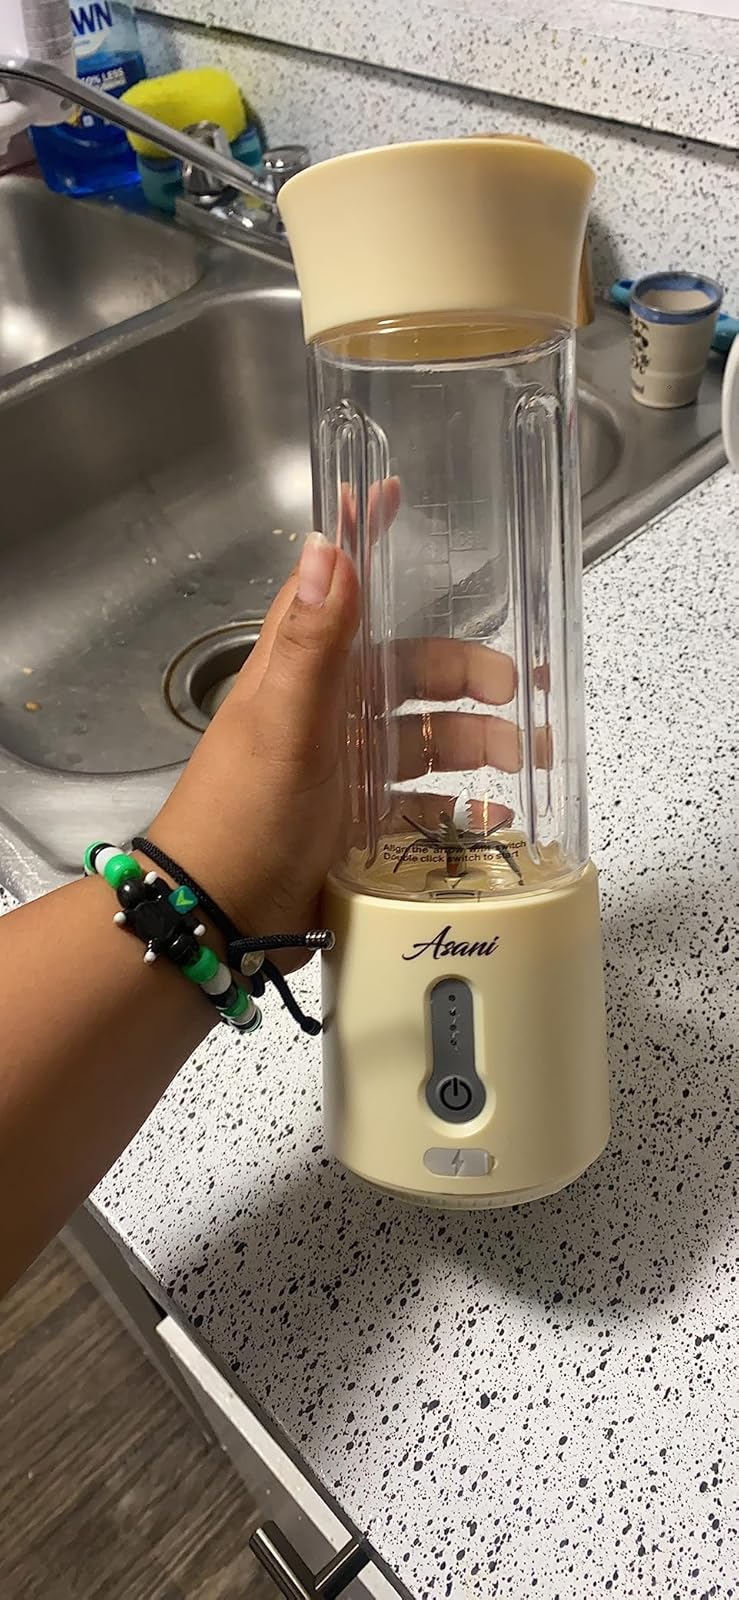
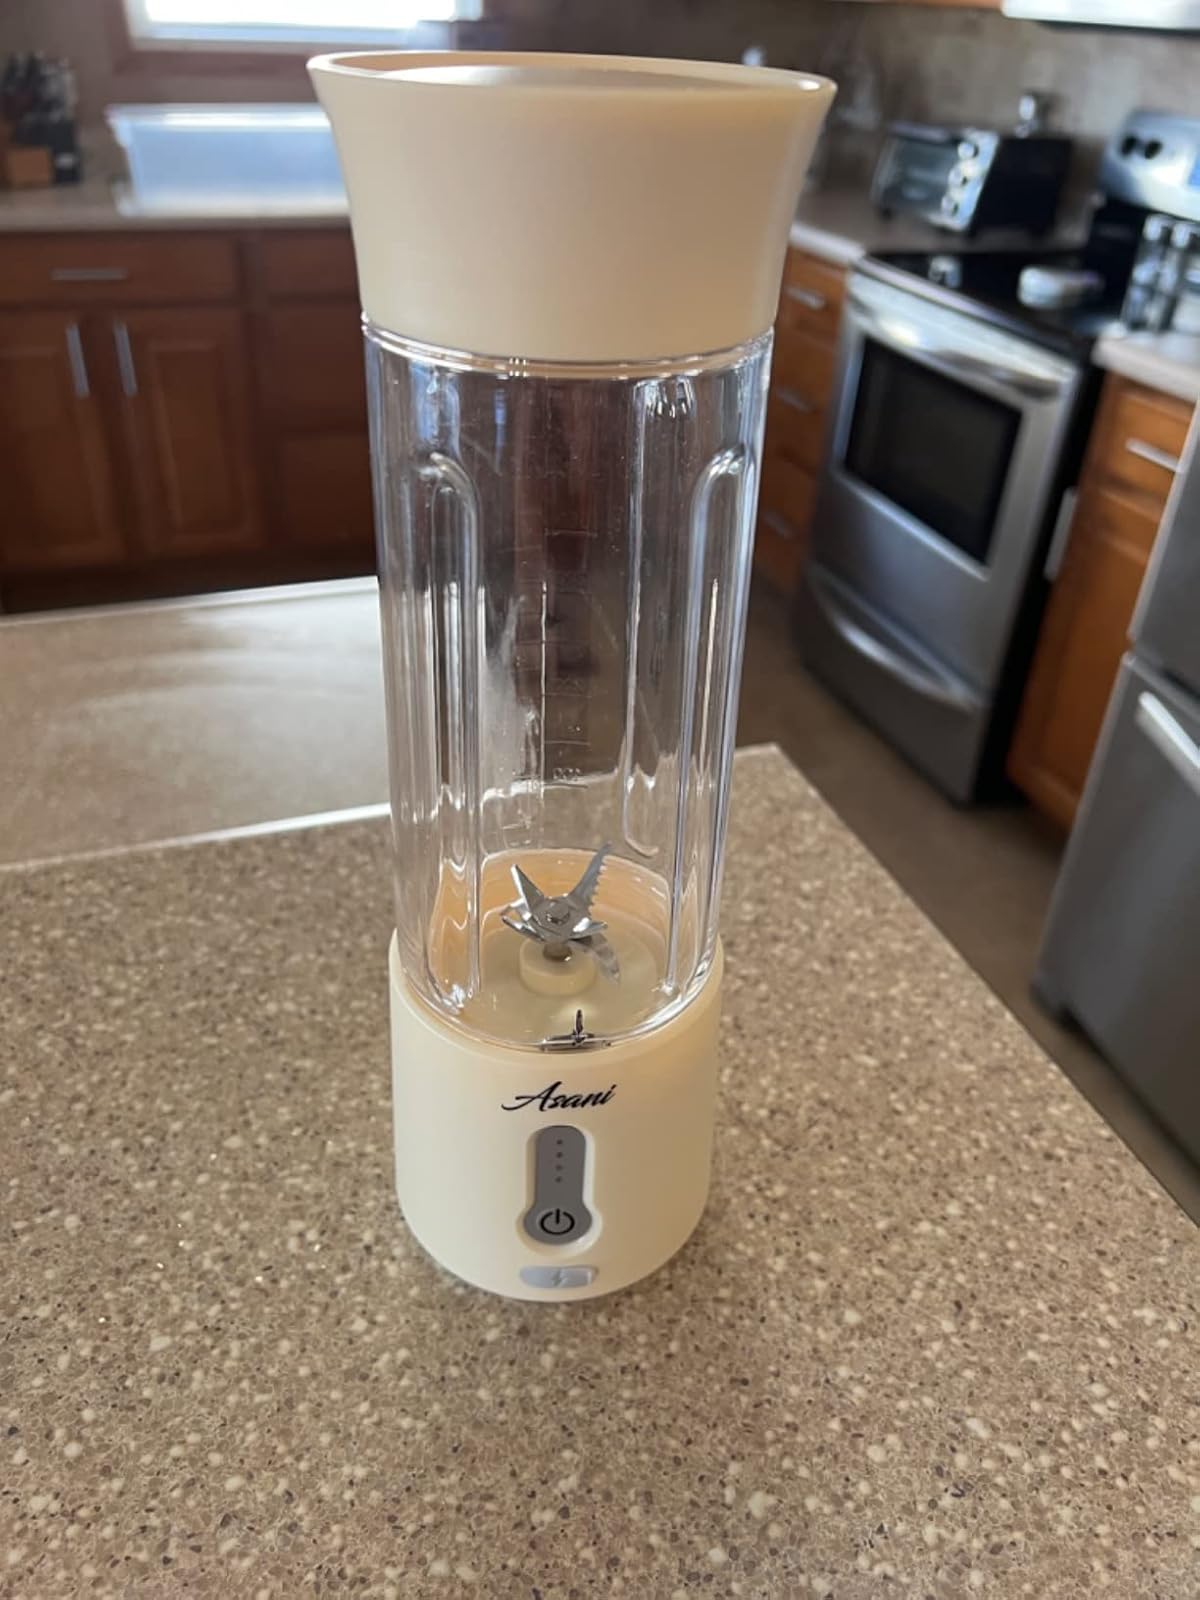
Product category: items_blender
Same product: yes